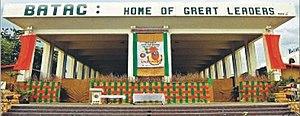
Batac est une municipalité de la province d'Ilocos Norte, aux Philippines. Selon le recensement de 2015 elle est peuplée de 55 201 habitants.